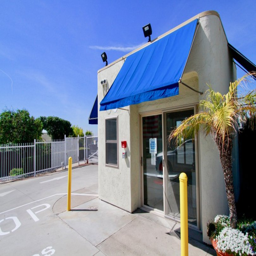
building with a palm and blue awning on a sunny day .